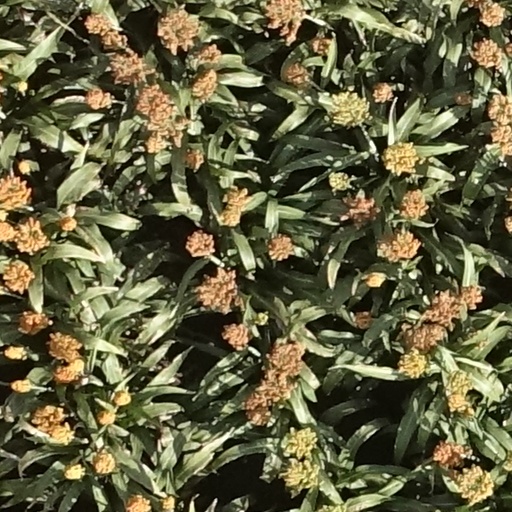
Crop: sorghum